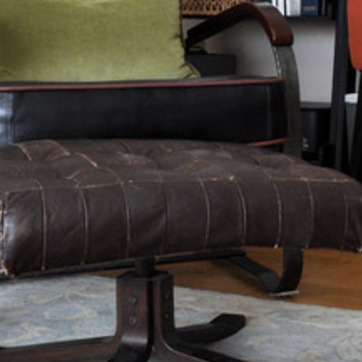
Material: leather